Dimco Buildings

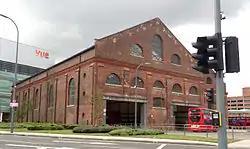
The Dimco Buildings

The Dimco Buildings are a pair of 19th-century structures in White City, London, just north of Shepherd's Bush. Originally built in 1898 as an electric railway power station, they are now in use as a bus station.